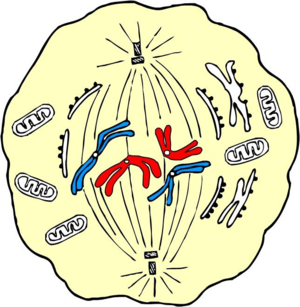
Métaphase de la mitose cellulaire
La mitose, du grec mitos qui signifie « filament », désigne les événements chromosomiques de la division cellulaire des eucaryotes. Il s'agit d'une duplication non sexuée/asexuée. C'est la division d'une cellule mère en deux cellules filles strictement identiques génétiquement.